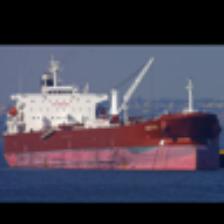
Label: NonHuman